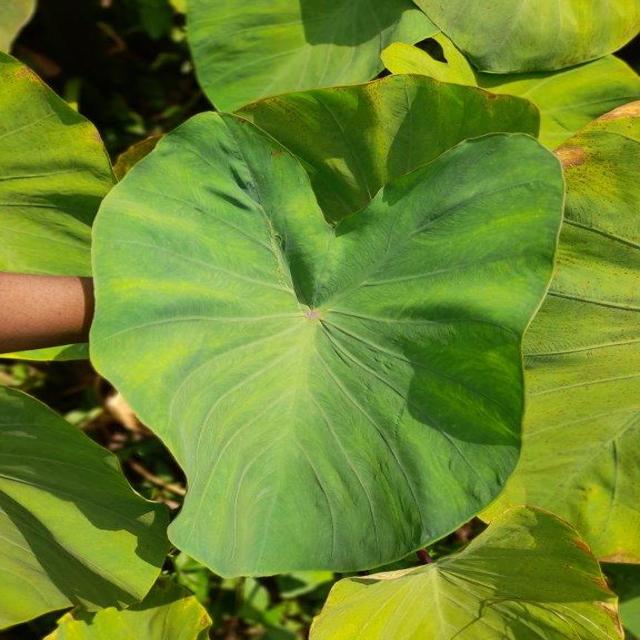
Label: Healthy